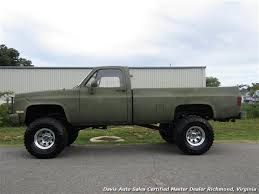
Label: D-30